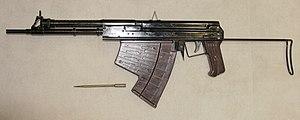
Une arme à feu sous-marine est une arme à feu conçue pour être utilisée sous l'eau.
L'APS est un fusil d'assaut sous-marin russe employé par des unités de nageurs de combat. Cette arme à feu sous-marine fut développée au début des années 1970, et entra en service vers 1975. Son principal défaut est lié aux caractéristiques de la munition utilisée, qui assure une portée et une précision acceptables sous l'eau, mais médiocres dans l'air, obligeant les unités spéciales à se munir de plusieurs armes.